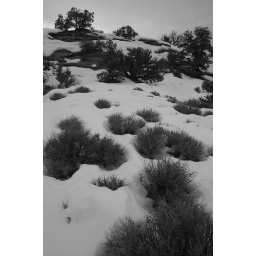
Desert view in black and white